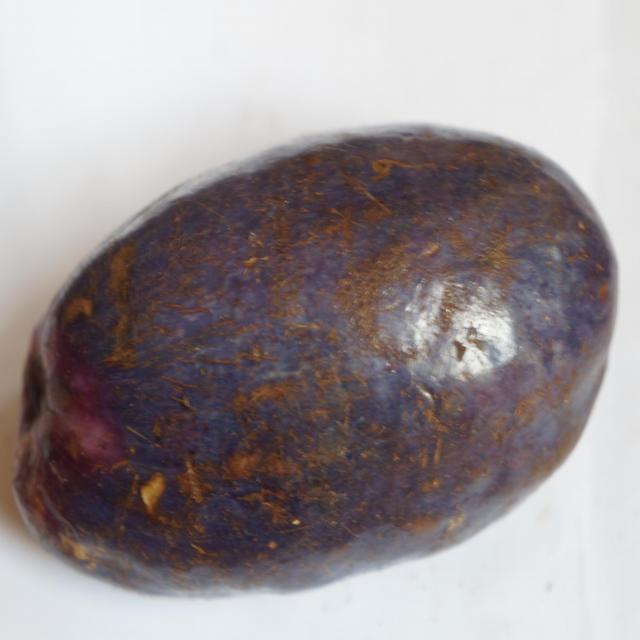
Plum grade: unaffected